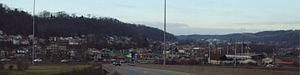
Weirton
Weirton er en by i den amerikanske delstat West Virginia. Byen har 18.989 indbyggere og er administrativt center i det amerikanske county Hancock County.